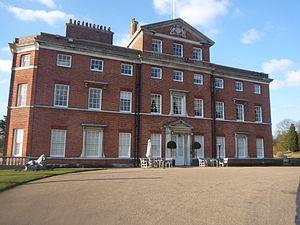
Sir Matthew Lamb, 1ᵉʳ baronnet était un avocat et homme politique britannique. Il était le grand-père du Premier ministre William Lamb, 2ᵉ vicomte de Melbourne.